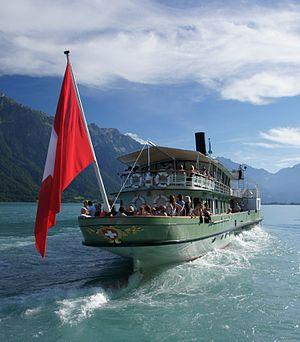
La Schifffahrt Berner Oberland, est une compagnie maritime suisse, filiale du groupe BLS SA qui exploite des bateaux de passagers sur les lacs de Thoune et de Brienz, dans l'Oberland bernois.